Doda (singer)

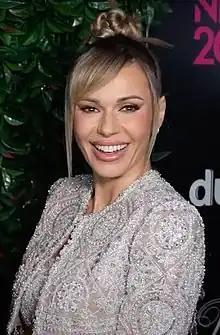
Doda in 2022

Doda produced the film "Girls to Buy" (Polish title: "Dziewczyny z Dubaju") in 2021. That year, she released the singles "Don't Wanna Hide", "Fake Love" and "Melodia ta". In 2022, she was the main protagonist of a reality show "Doda. 12 kroków do miłości" (Doda. 12 Steps to Love) aired on Polsat. In December the same year, she featured as a guest in the song "Diamenty" by rappers Bedoes and White 2115. In 2023, Polsat launched another reality TV show "Doda. Dream Show" focusing on Doda, her music career and private life. In August 2023, Doda together with Smolasty released a single "Zanim zajdzie słońce", which debuted as No. 1 on the Poland Songs chart.